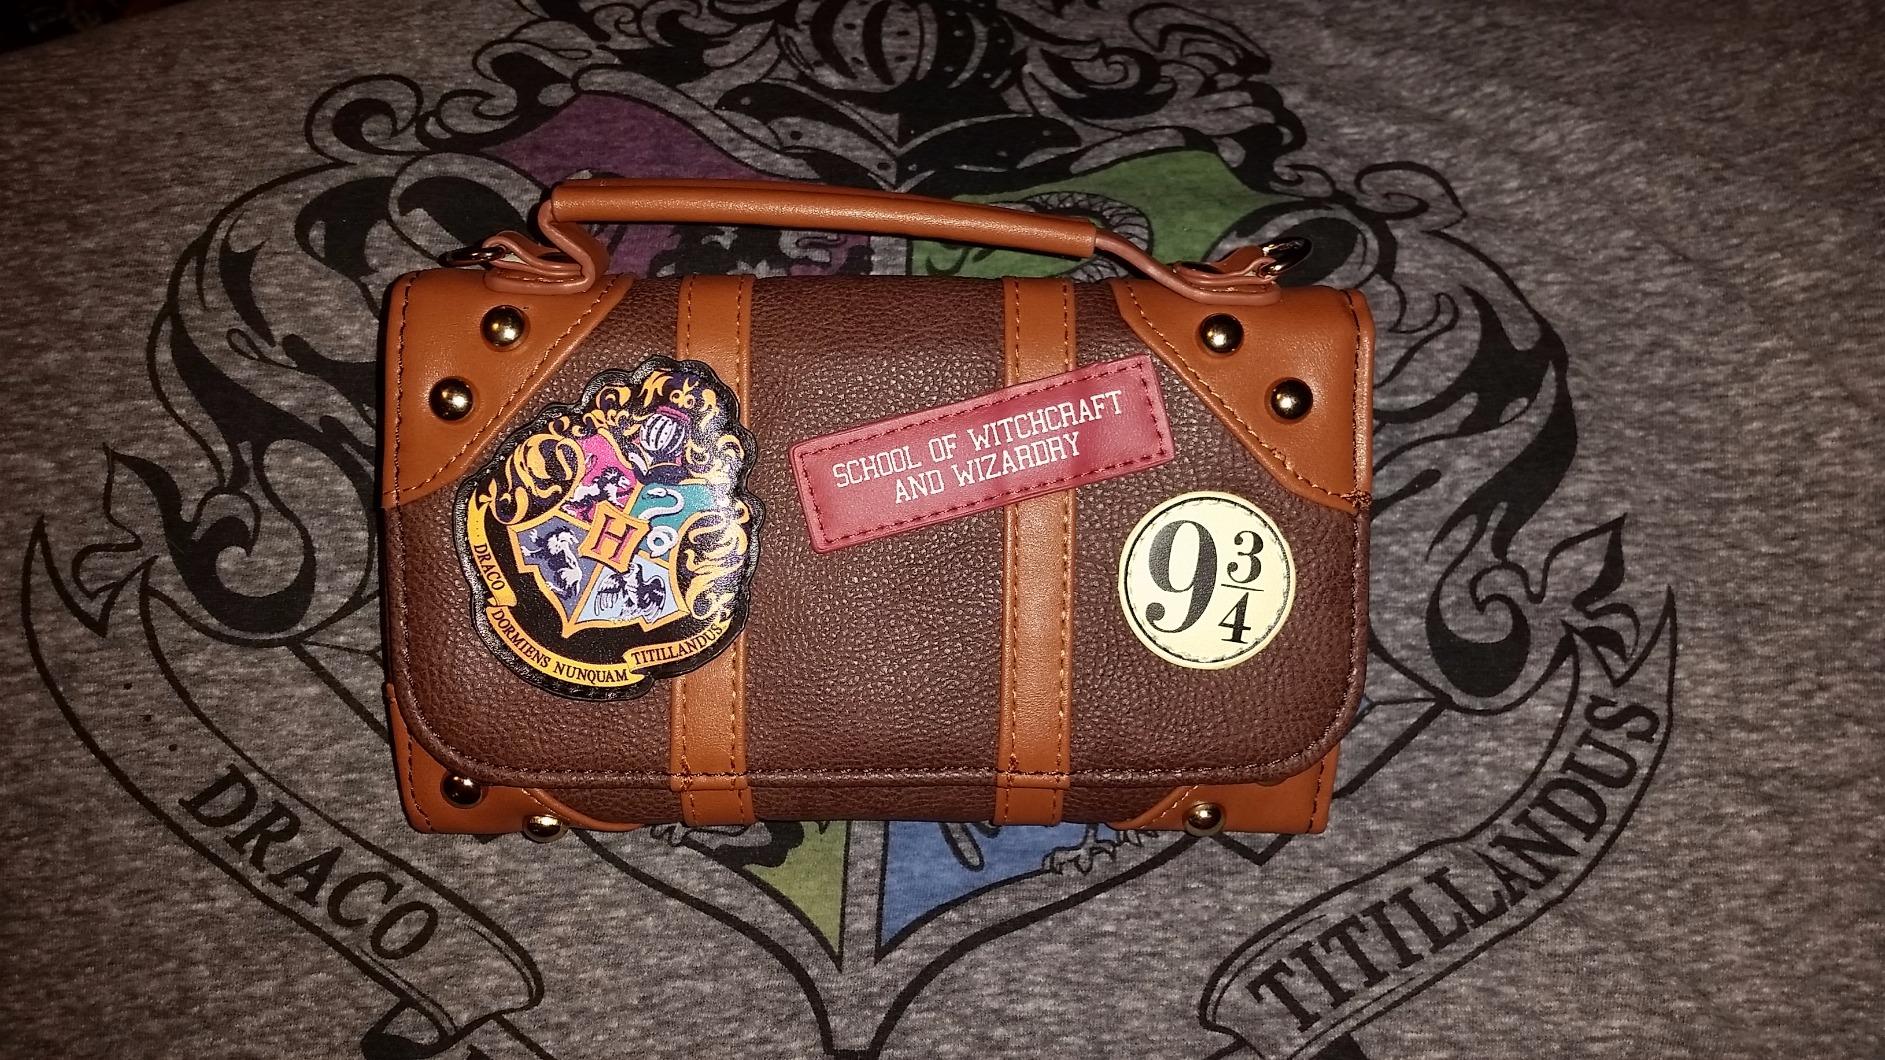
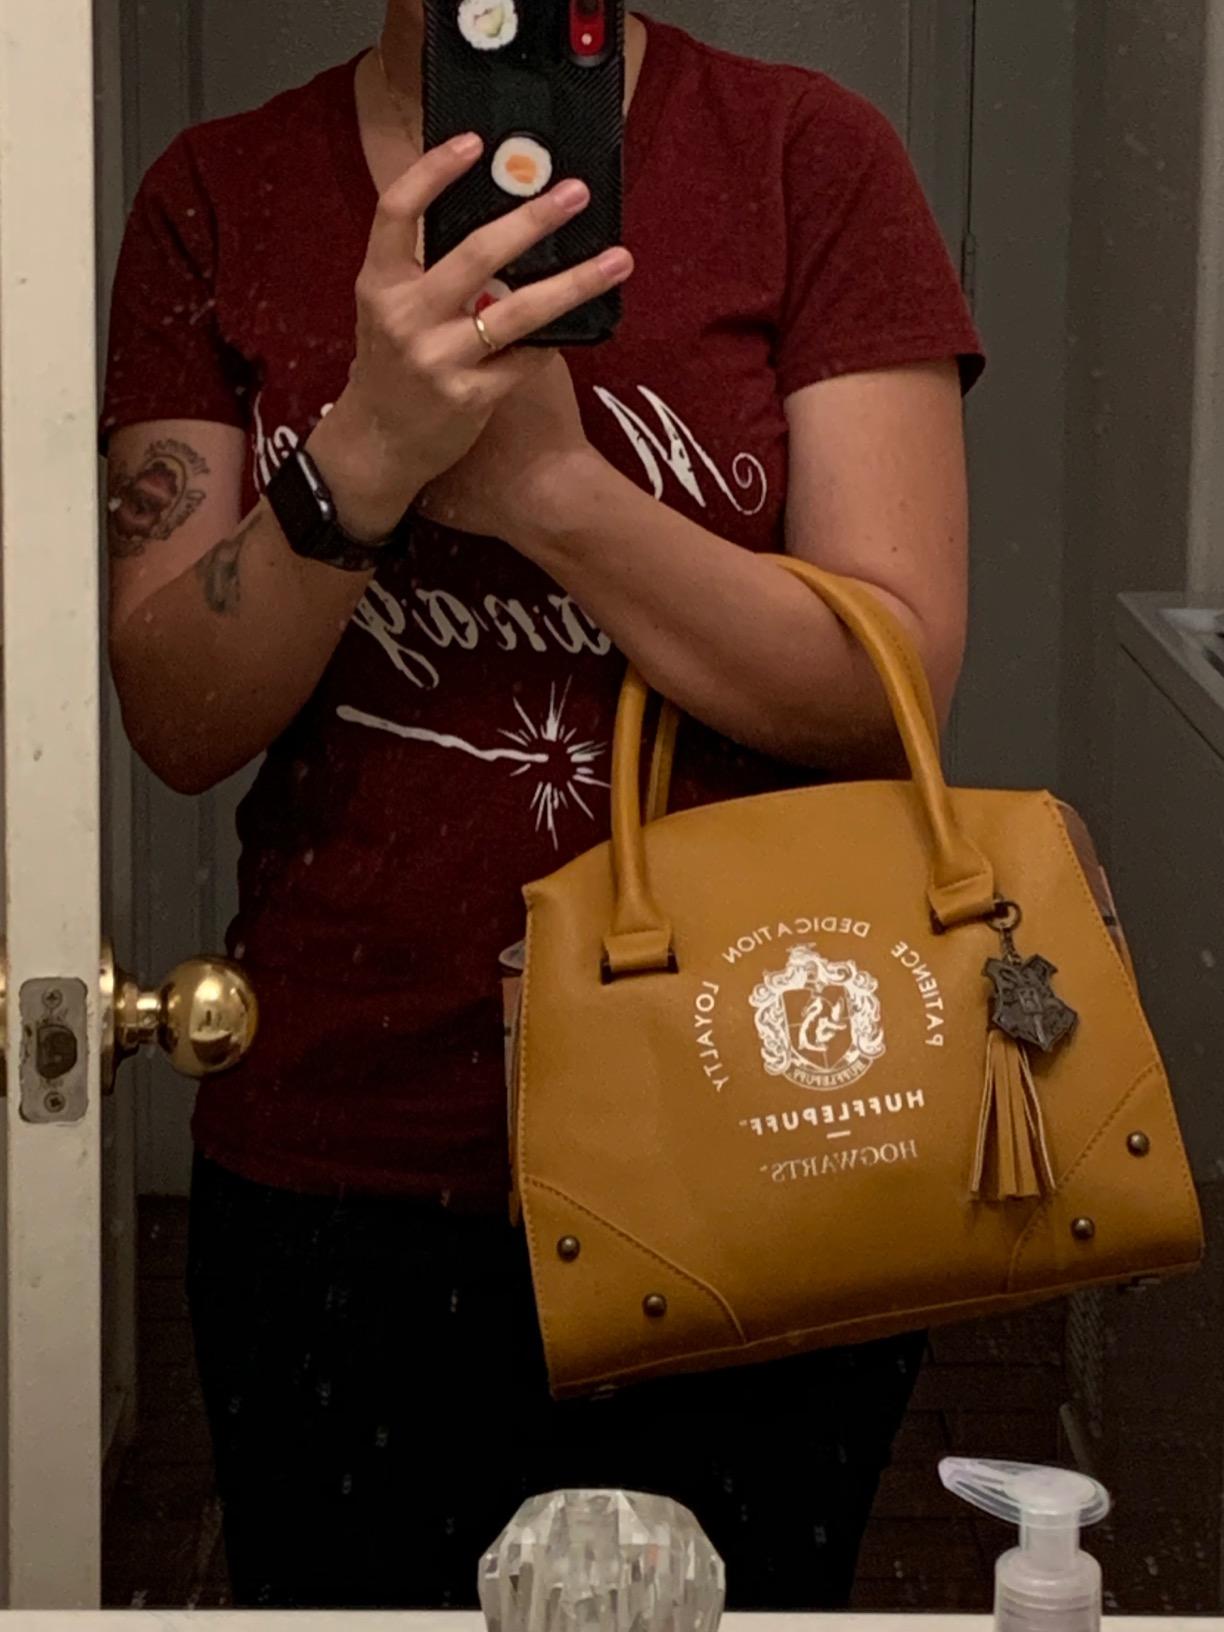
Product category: accessories_handbag
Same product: no